Sara Wacklin

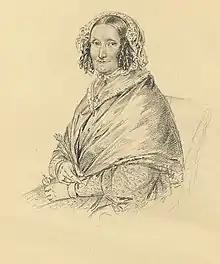
Sara Wacklin by Maria Röhl 1845

Sara Elizabeth Wacklin (26 May 1790 – 28 January 1846) was a Swedish-speaking Finnish educator and writer. She was a pioneer in educating girls, and can be regarded as the first female university graduate in Finland. She can also be regarded as the first female writer in Finland.